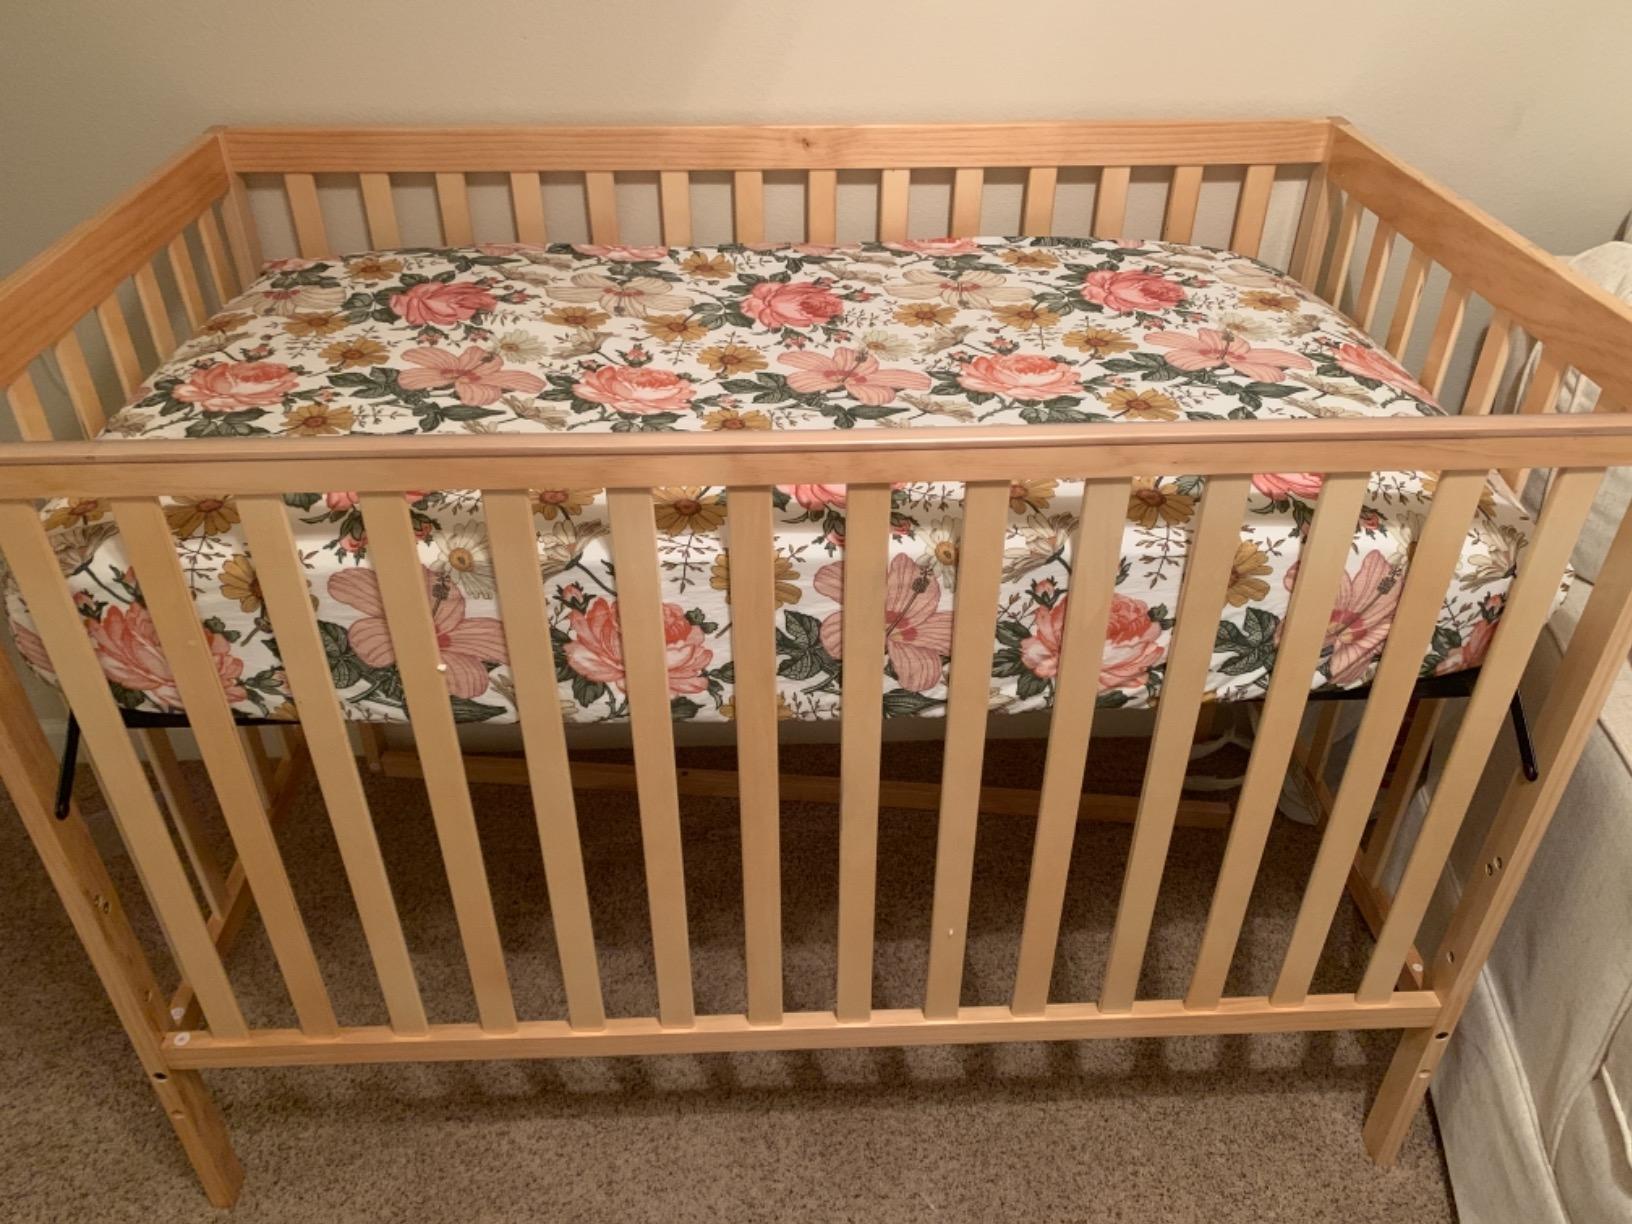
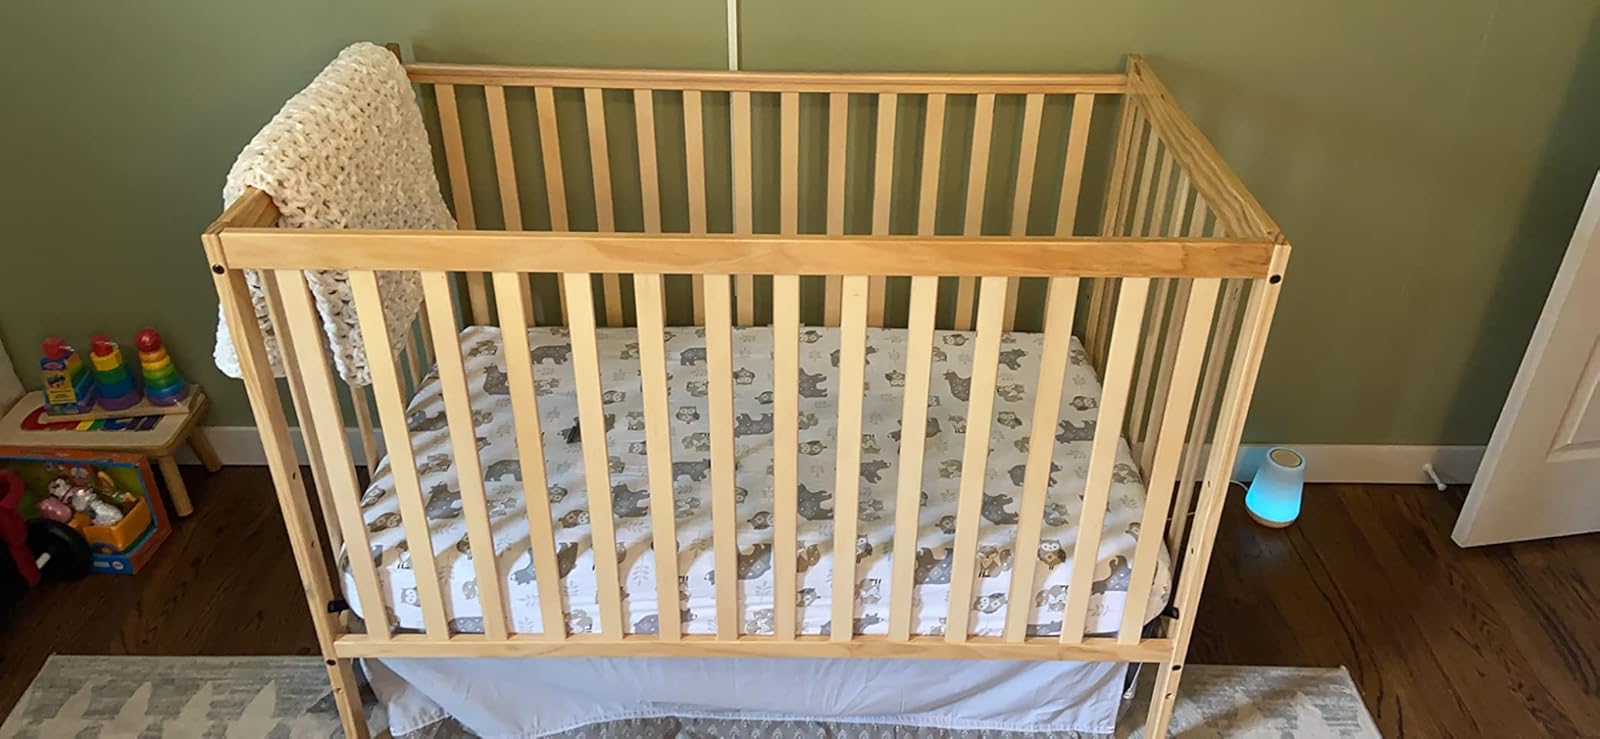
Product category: products_crib
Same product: yes